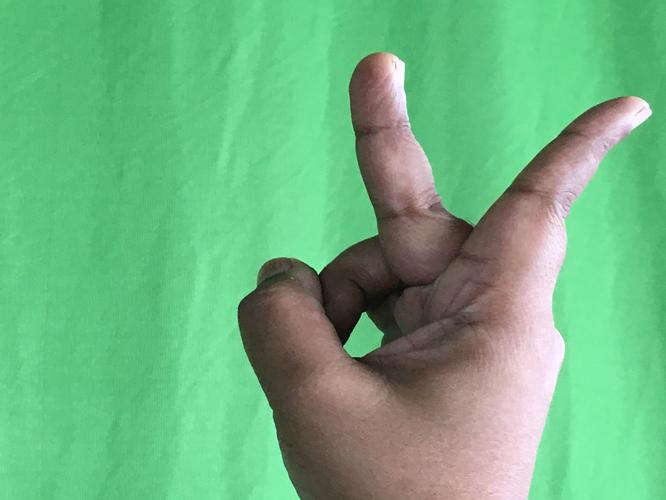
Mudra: Katrimukha
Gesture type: single_hand